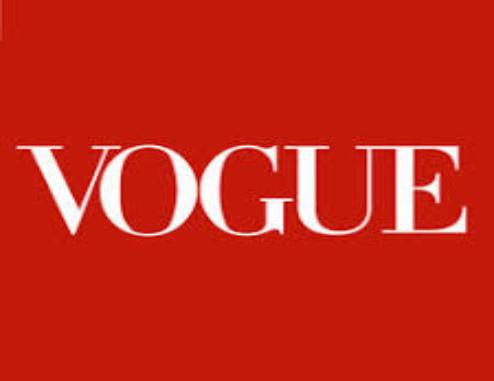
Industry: Others